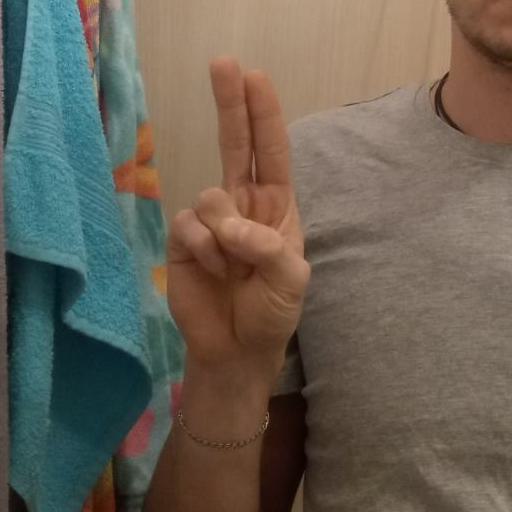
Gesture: two_up